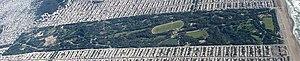
La notion d’arbre urbain désigne tout arbre présent en ville, qu'il y soit spontané ou introduit par l'homme. L'arboriculture urbaine ne concerne plutôt que celui qui est dans le deuxième cas, c'est-à-dire volontairement planté puis entretenu. À la différence du patrimoine floral qui est renouvelé selon un cycle court, les municipalités héritent souvent, comme pour le patrimoine architectural, d'un patrimoine ancien d'arbres, donc à gérer sur le long terme.
Un corridor est, en géographie, une extension longue et étroite de la frontière ou de la limite d'une division administrative, géographique, biologique, dont la forme est similaire à la poignée d'une poêle.
Un Parc paysager est un terrain dans son état naturel ou semi-naturel, formé de bois ou de prairies, comprenant parfois des pièces d'eau, dans lequel ont été tracés des allées et des chemins destinés à la promenade ou à l’agrément du public.
Un jardin public est un terrain enclos, paysagé et planté destiné à la promenade ou à l’agrément du public.